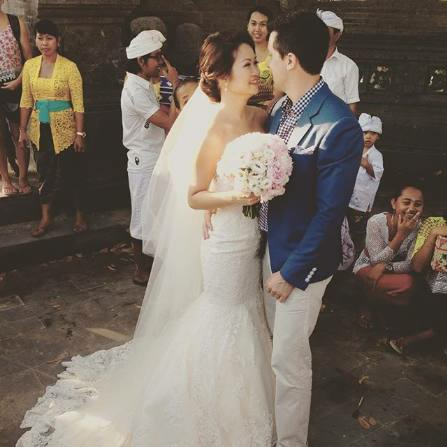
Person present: Yes